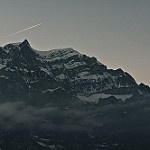
Label: mountain